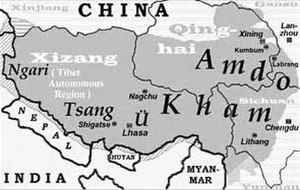
Ü-Tsang
Kort over regionerne Amdo, Kham og Ü-Tsang
Ü-Tsang er den centrale af de tre historiske regioner i Tibet, hvor Kham og Amdo er de to andre. Ü-Tsang er slået sammen af to områder, Ü og Tsang, som havde henholdsvis Lhasa og Shigatse som centrum. Den nuværande autonome region Tibet omfatter den største del af det territorium som en gang udgjorde Ü-Tsang, samt dele af Kham.